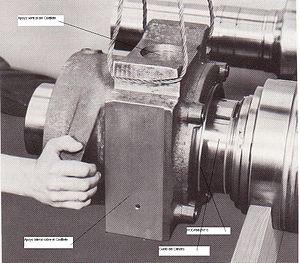
Vue détaillée de l'empoise d'un cylindre de laminoir.